Dunwich Heath

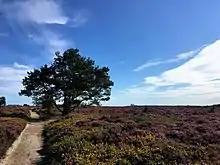
Dunwich Heath with flowering heather and gorse. On the horizon is Sizewell B nuclear power station.

Dunwich Heath is an area of coastal lowland heath just south of the village of Dunwich, in the Suffolk Coast and Heaths AONB, England. It is adjacent to the RSPB reserve at Minsmere. It lies within the area of the Minsmere-Walberswick Heaths and Marshes Site of Special Scientific Interest, Special Area of Conservation and Special Protection Area.